Assassination of Paul R. Shaffer and John H. Turner

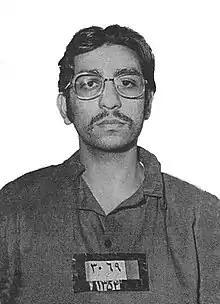
Vahid Afrakhteh's mugshot.

On 21 May 1975, terrorists stopped the car carrying Colonel Shaffer and Lieutenant Colonel John H Turner. One vehicle blocked the car from the front while another vehicle rammed it from behind. They ordered the Iranian driver to lie down, and then shot and killed the Americans at point-blank range. The shooting happened when the two officers were on their way to work at an Iranian military base in south Tehran. Hours after the attack, American officials received an anonymous call, which said the assassinations were retaliation for "Government atrocities against political prisoners". The Iranian government identified the terrorists as "young leftists" (according to another source it said "Marxist guerrillas").